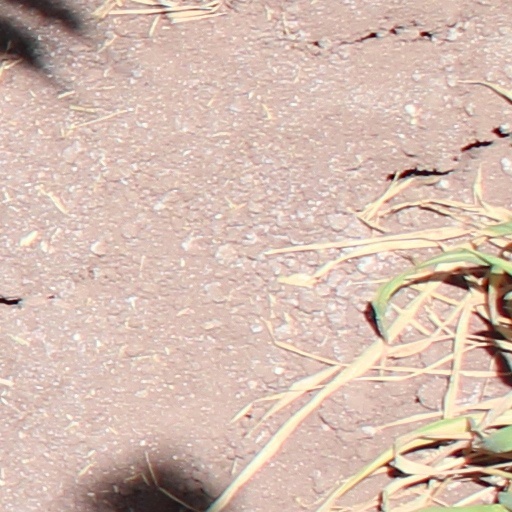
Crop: wheat